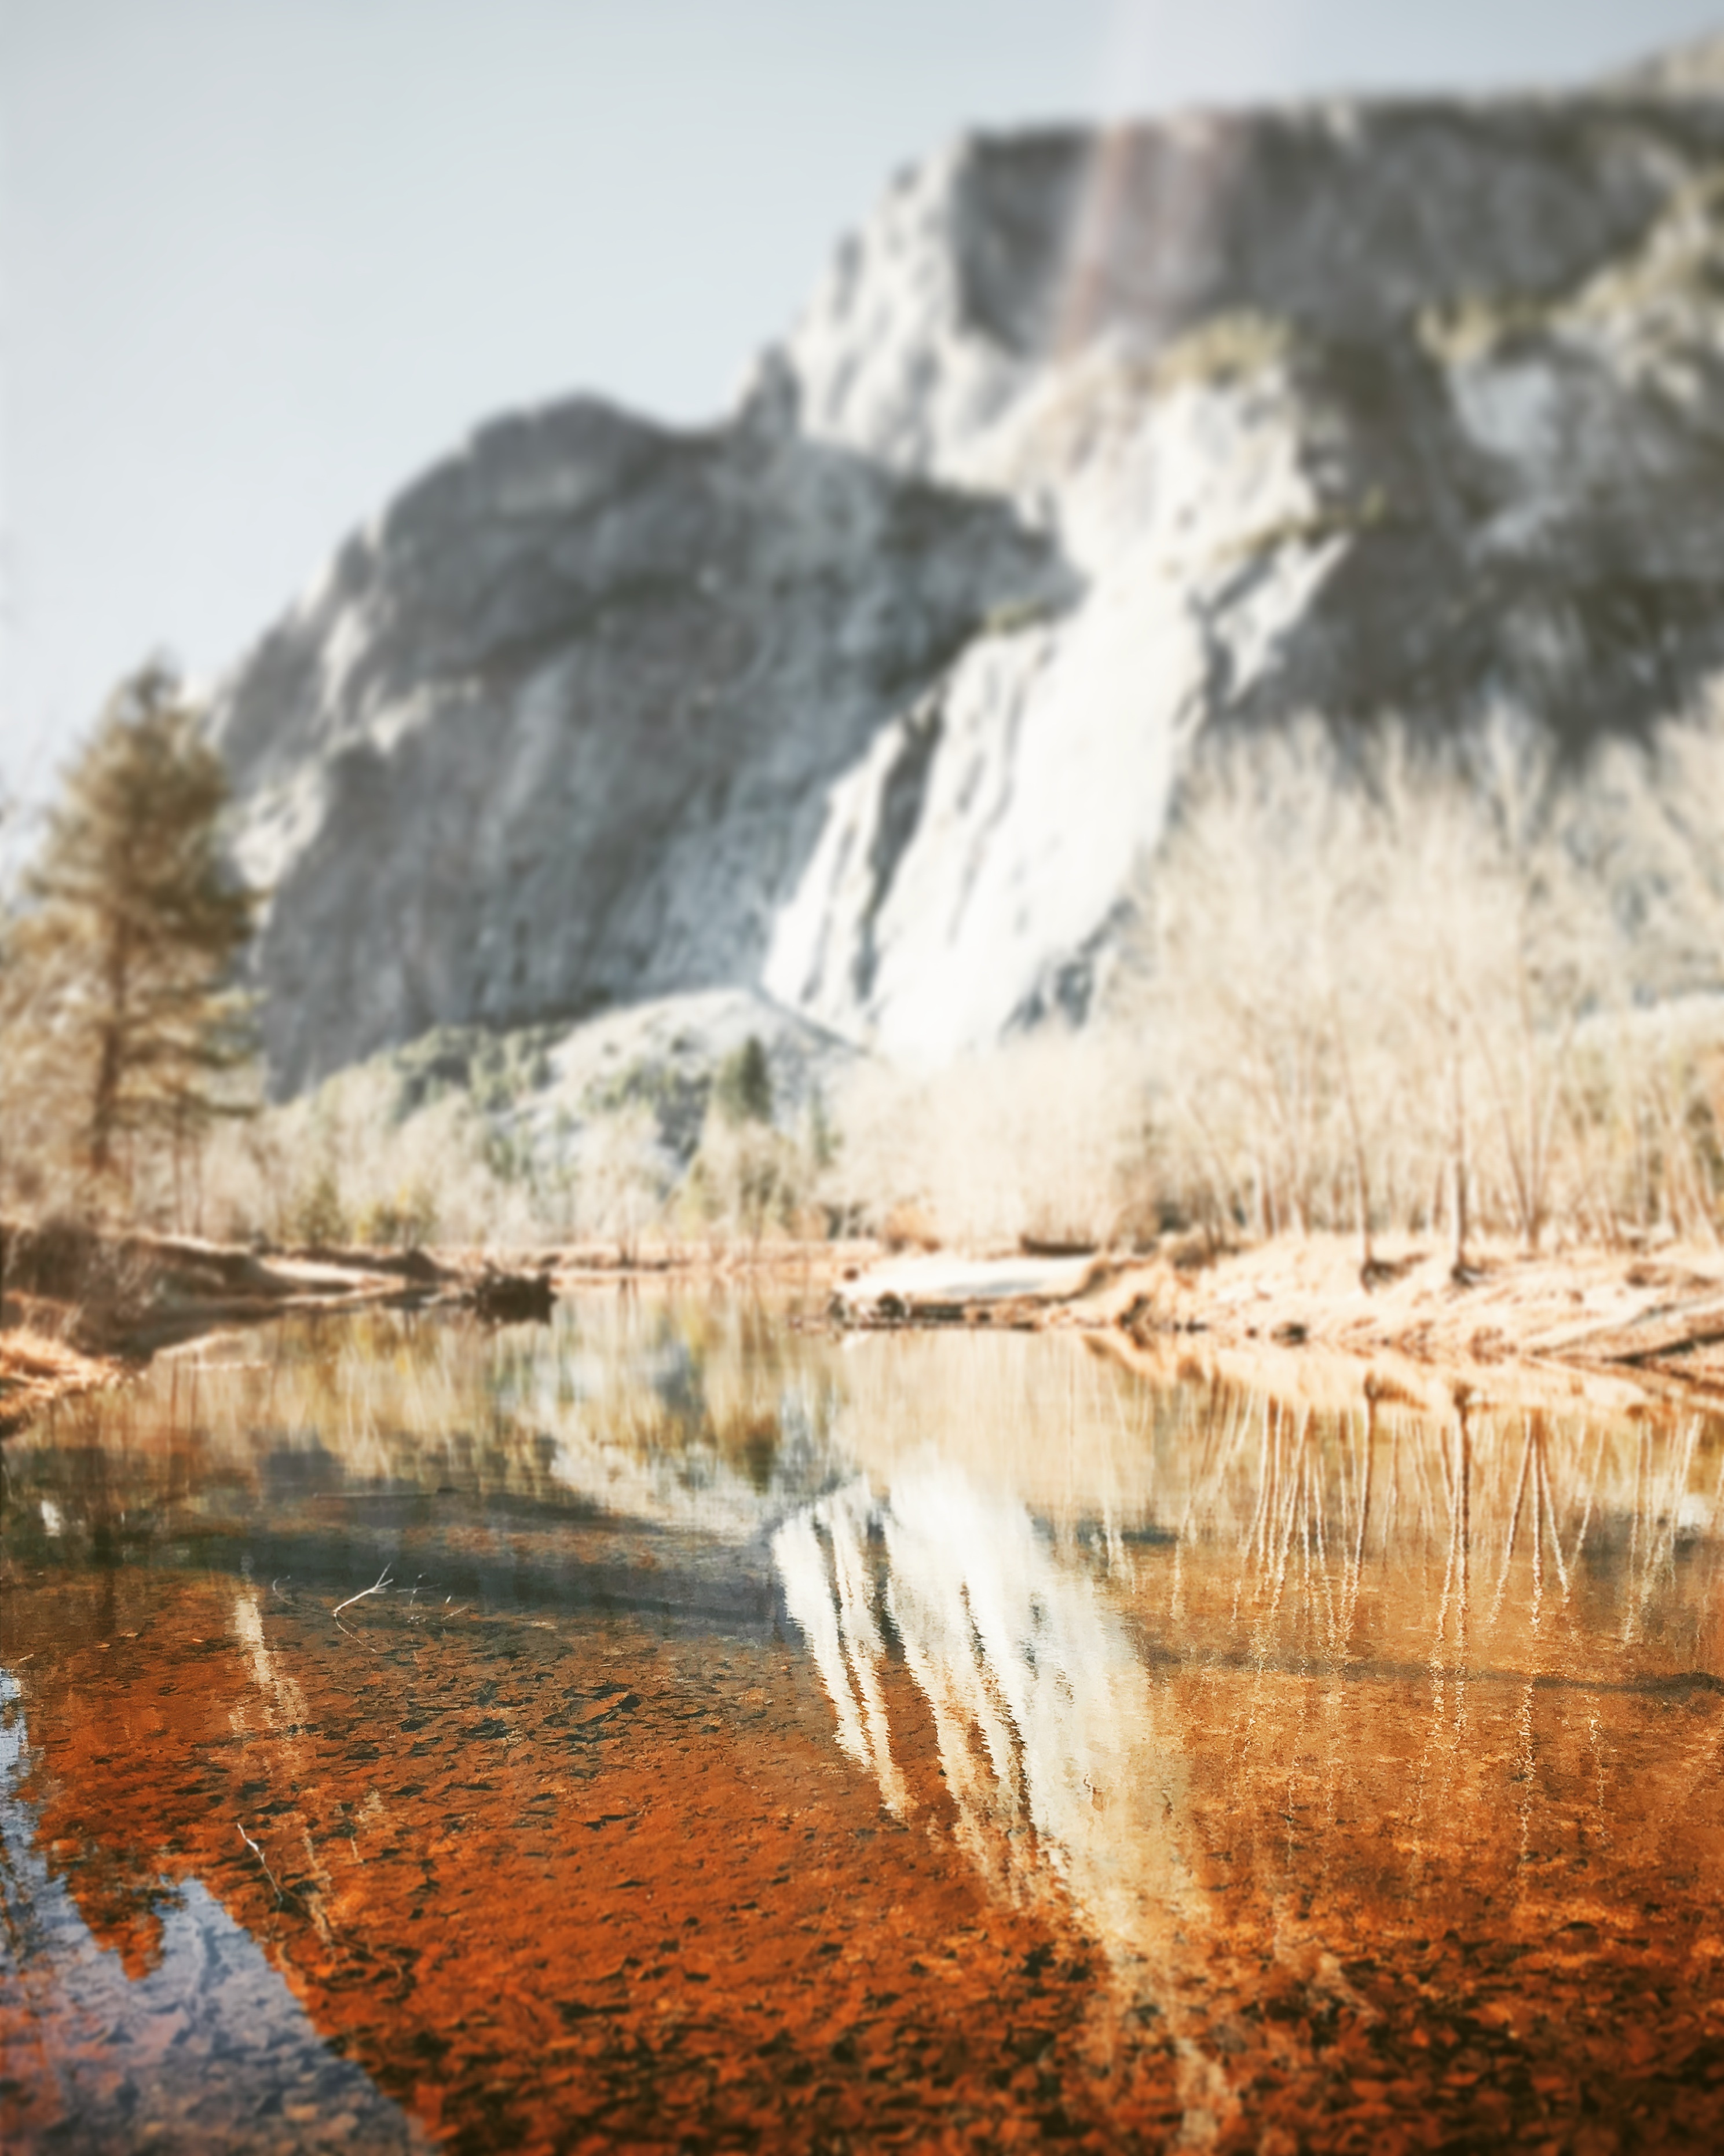
landscape, coast, tree, water, nature, rock, wilderness, mountain, lake, cliff, reflection, autumn, terrain, geology, loch, water feature